Nikolai Ogarkov

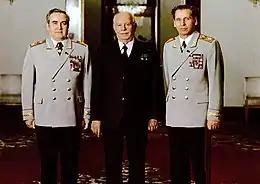
Ogarkov (right) and Viktor Kulikov (left), following presentation of their Marshal's star (1977)

In September 1948, he was appointed senior officer of the department, and in January 1949, chief of a department of a directorate of the staff of the Commander-in-Chief of the Far East. From 1949 to 1953 he was then head of the operational management department and on September 4, 1950, he was promoted to colonel. From 1953 he was deputy chief and finally from 1955, head of this leadership and deputy chief of staff of the Far Eastern Military District. On July 11, 1957, he was appointed major general. On the same year, he was sent to study at the Military Academy of the General Staff of the Armed Forces of the USSR. After graduating from the academy in 1959, Ogarkov commanded the 20th Guards Motor Rifle Division of the Group of Soviet Forces in Germany, at the East German city of Grimma from 1959 to 1961. In December 1961, he was appointed chief of staff and deputy commander of the Belarusian Military District.